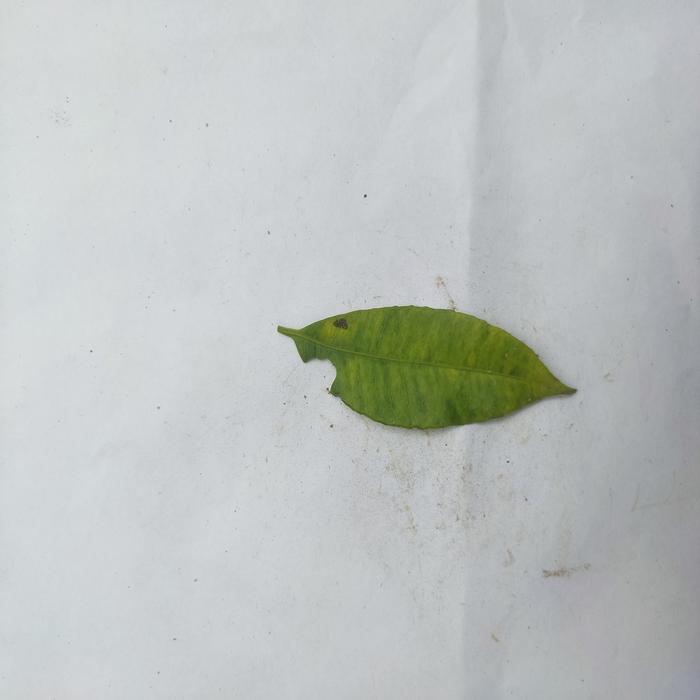
Crop: Hog Plum
Leaf condition: Anthracnose